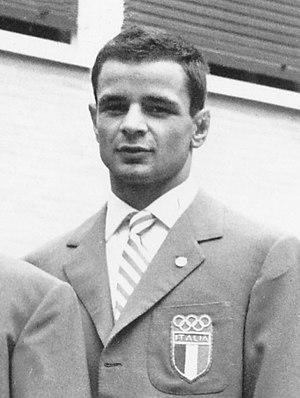
Francesco Musso est un boxeur italien.